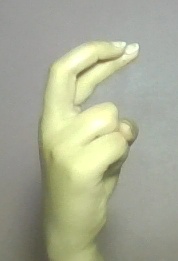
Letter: zay